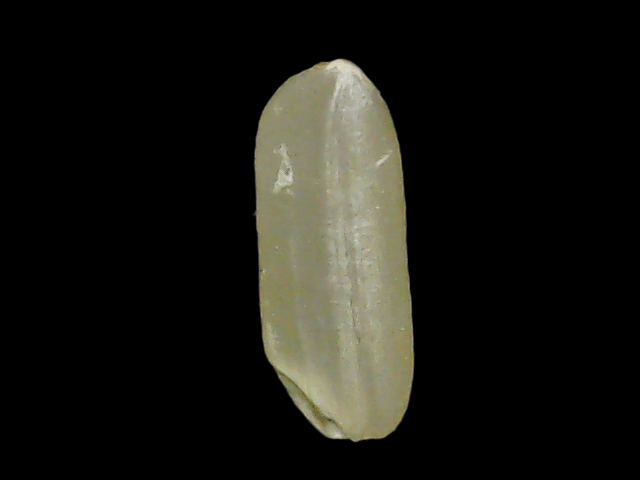
Rice variety: Binadhan11